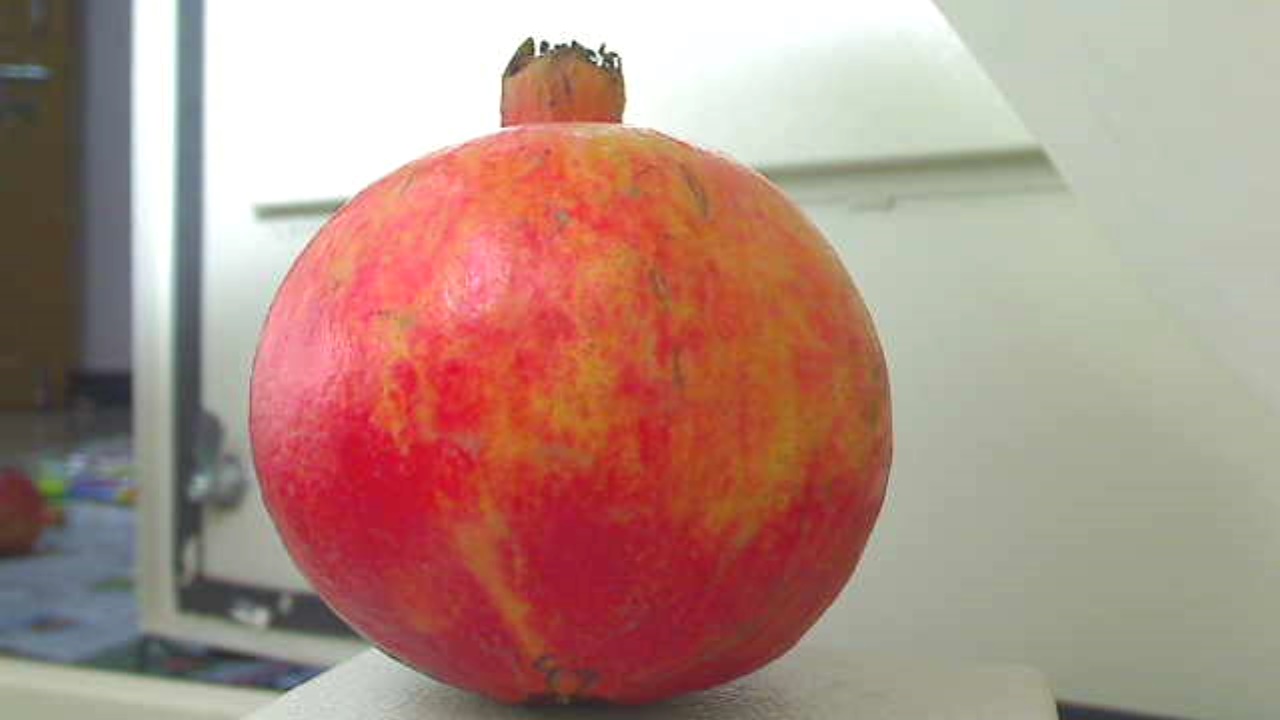
Grade: grade-2
Quality: quality-1